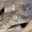
Label: crocodile